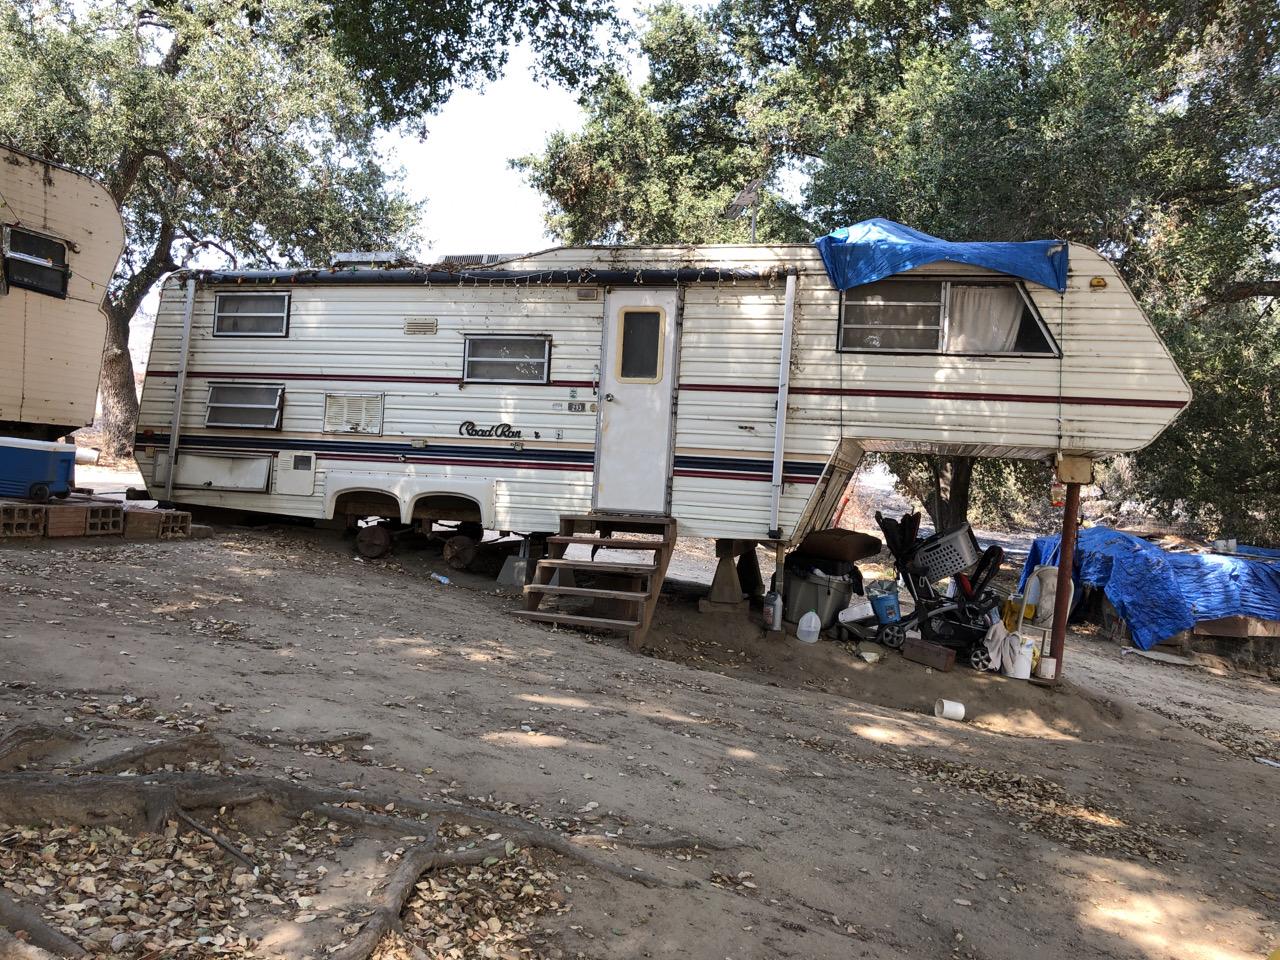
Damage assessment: no_damage